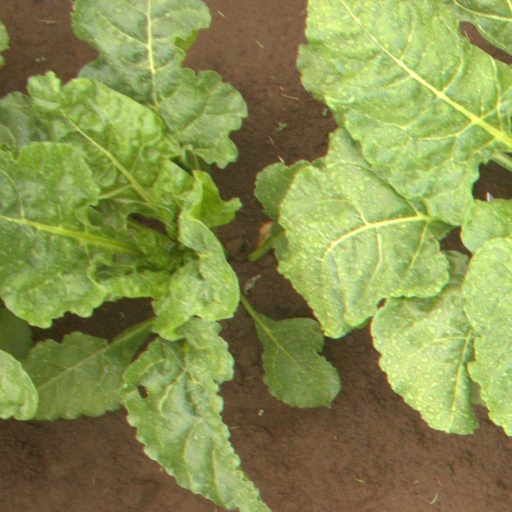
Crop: sugar beet